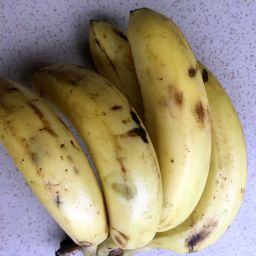
Fruit: Banana
Quality: Good